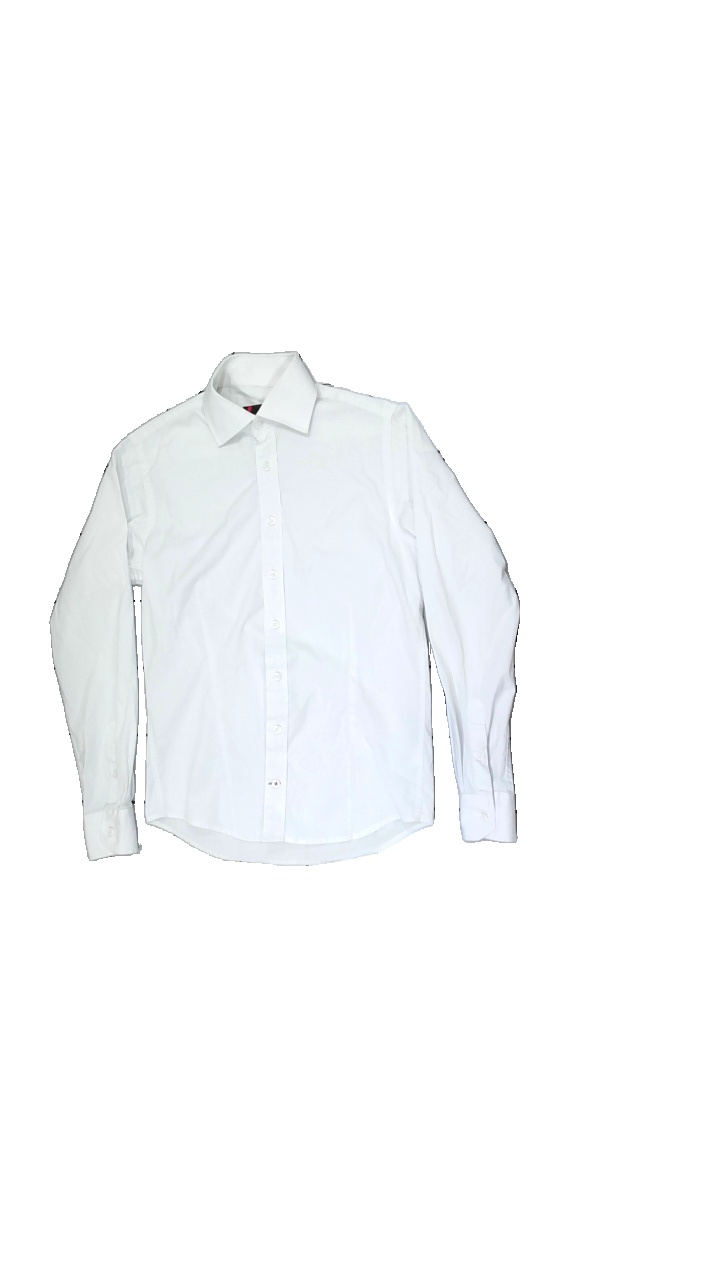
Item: Shirt (Men)
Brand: Dressman
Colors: White
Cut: Regular
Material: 100%cotton
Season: Spring
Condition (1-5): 5
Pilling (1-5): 5
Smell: Minor
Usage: Reuse
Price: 50-100